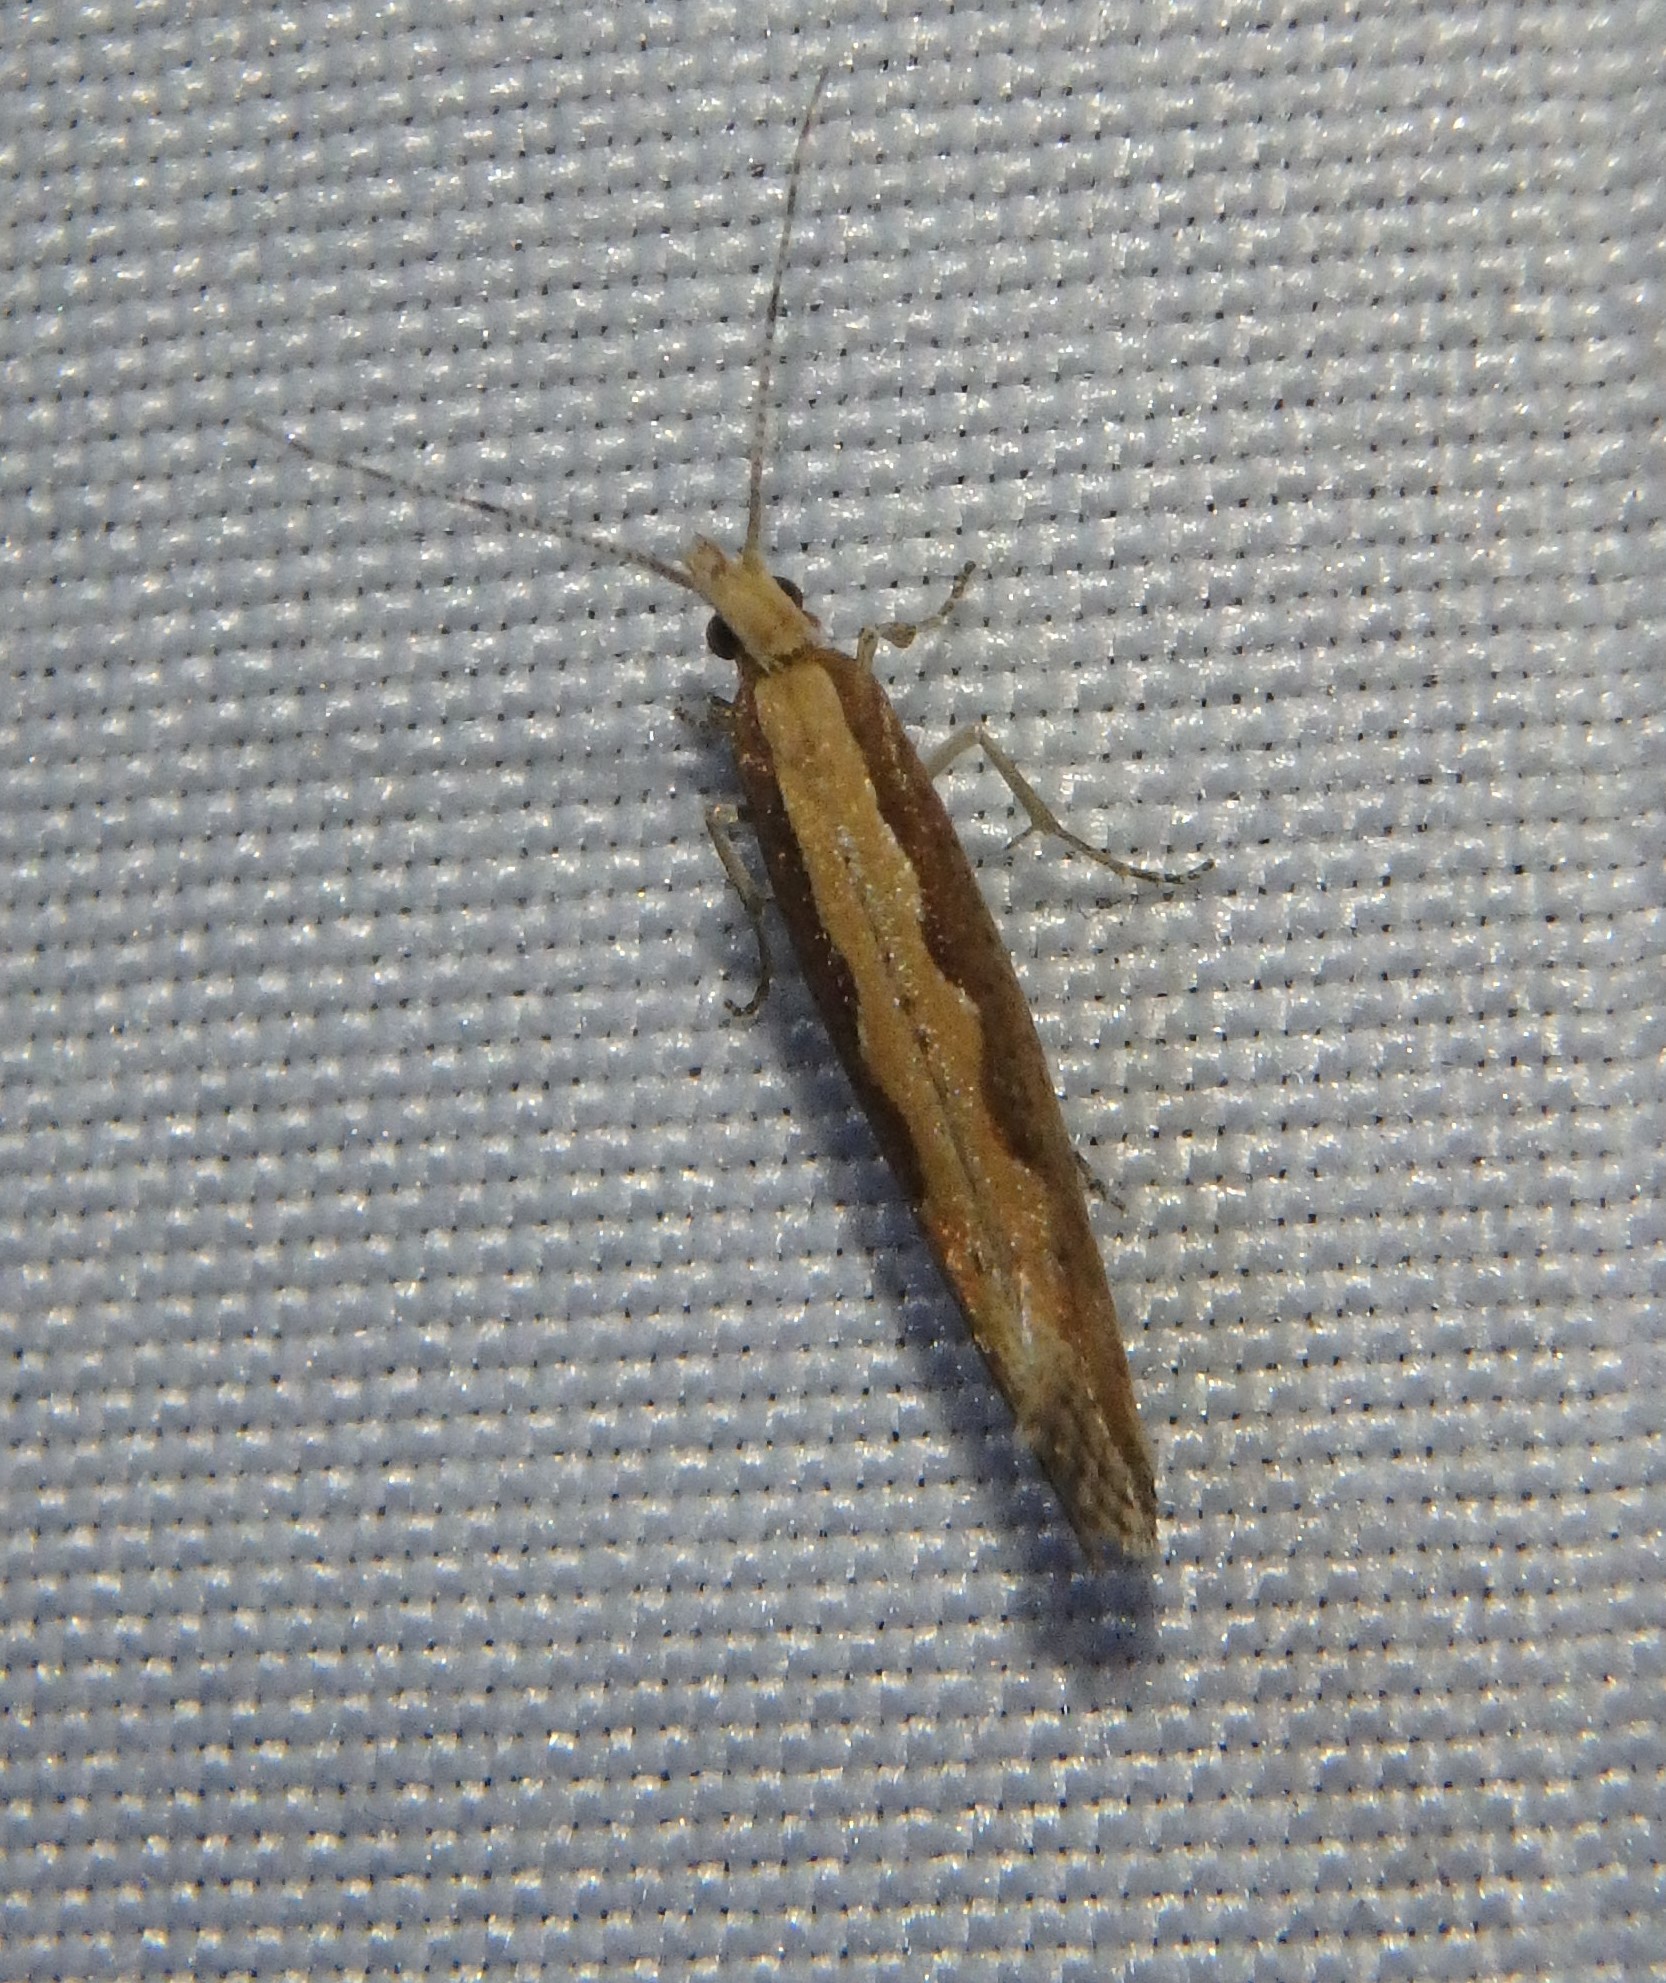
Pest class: diamondback_moth